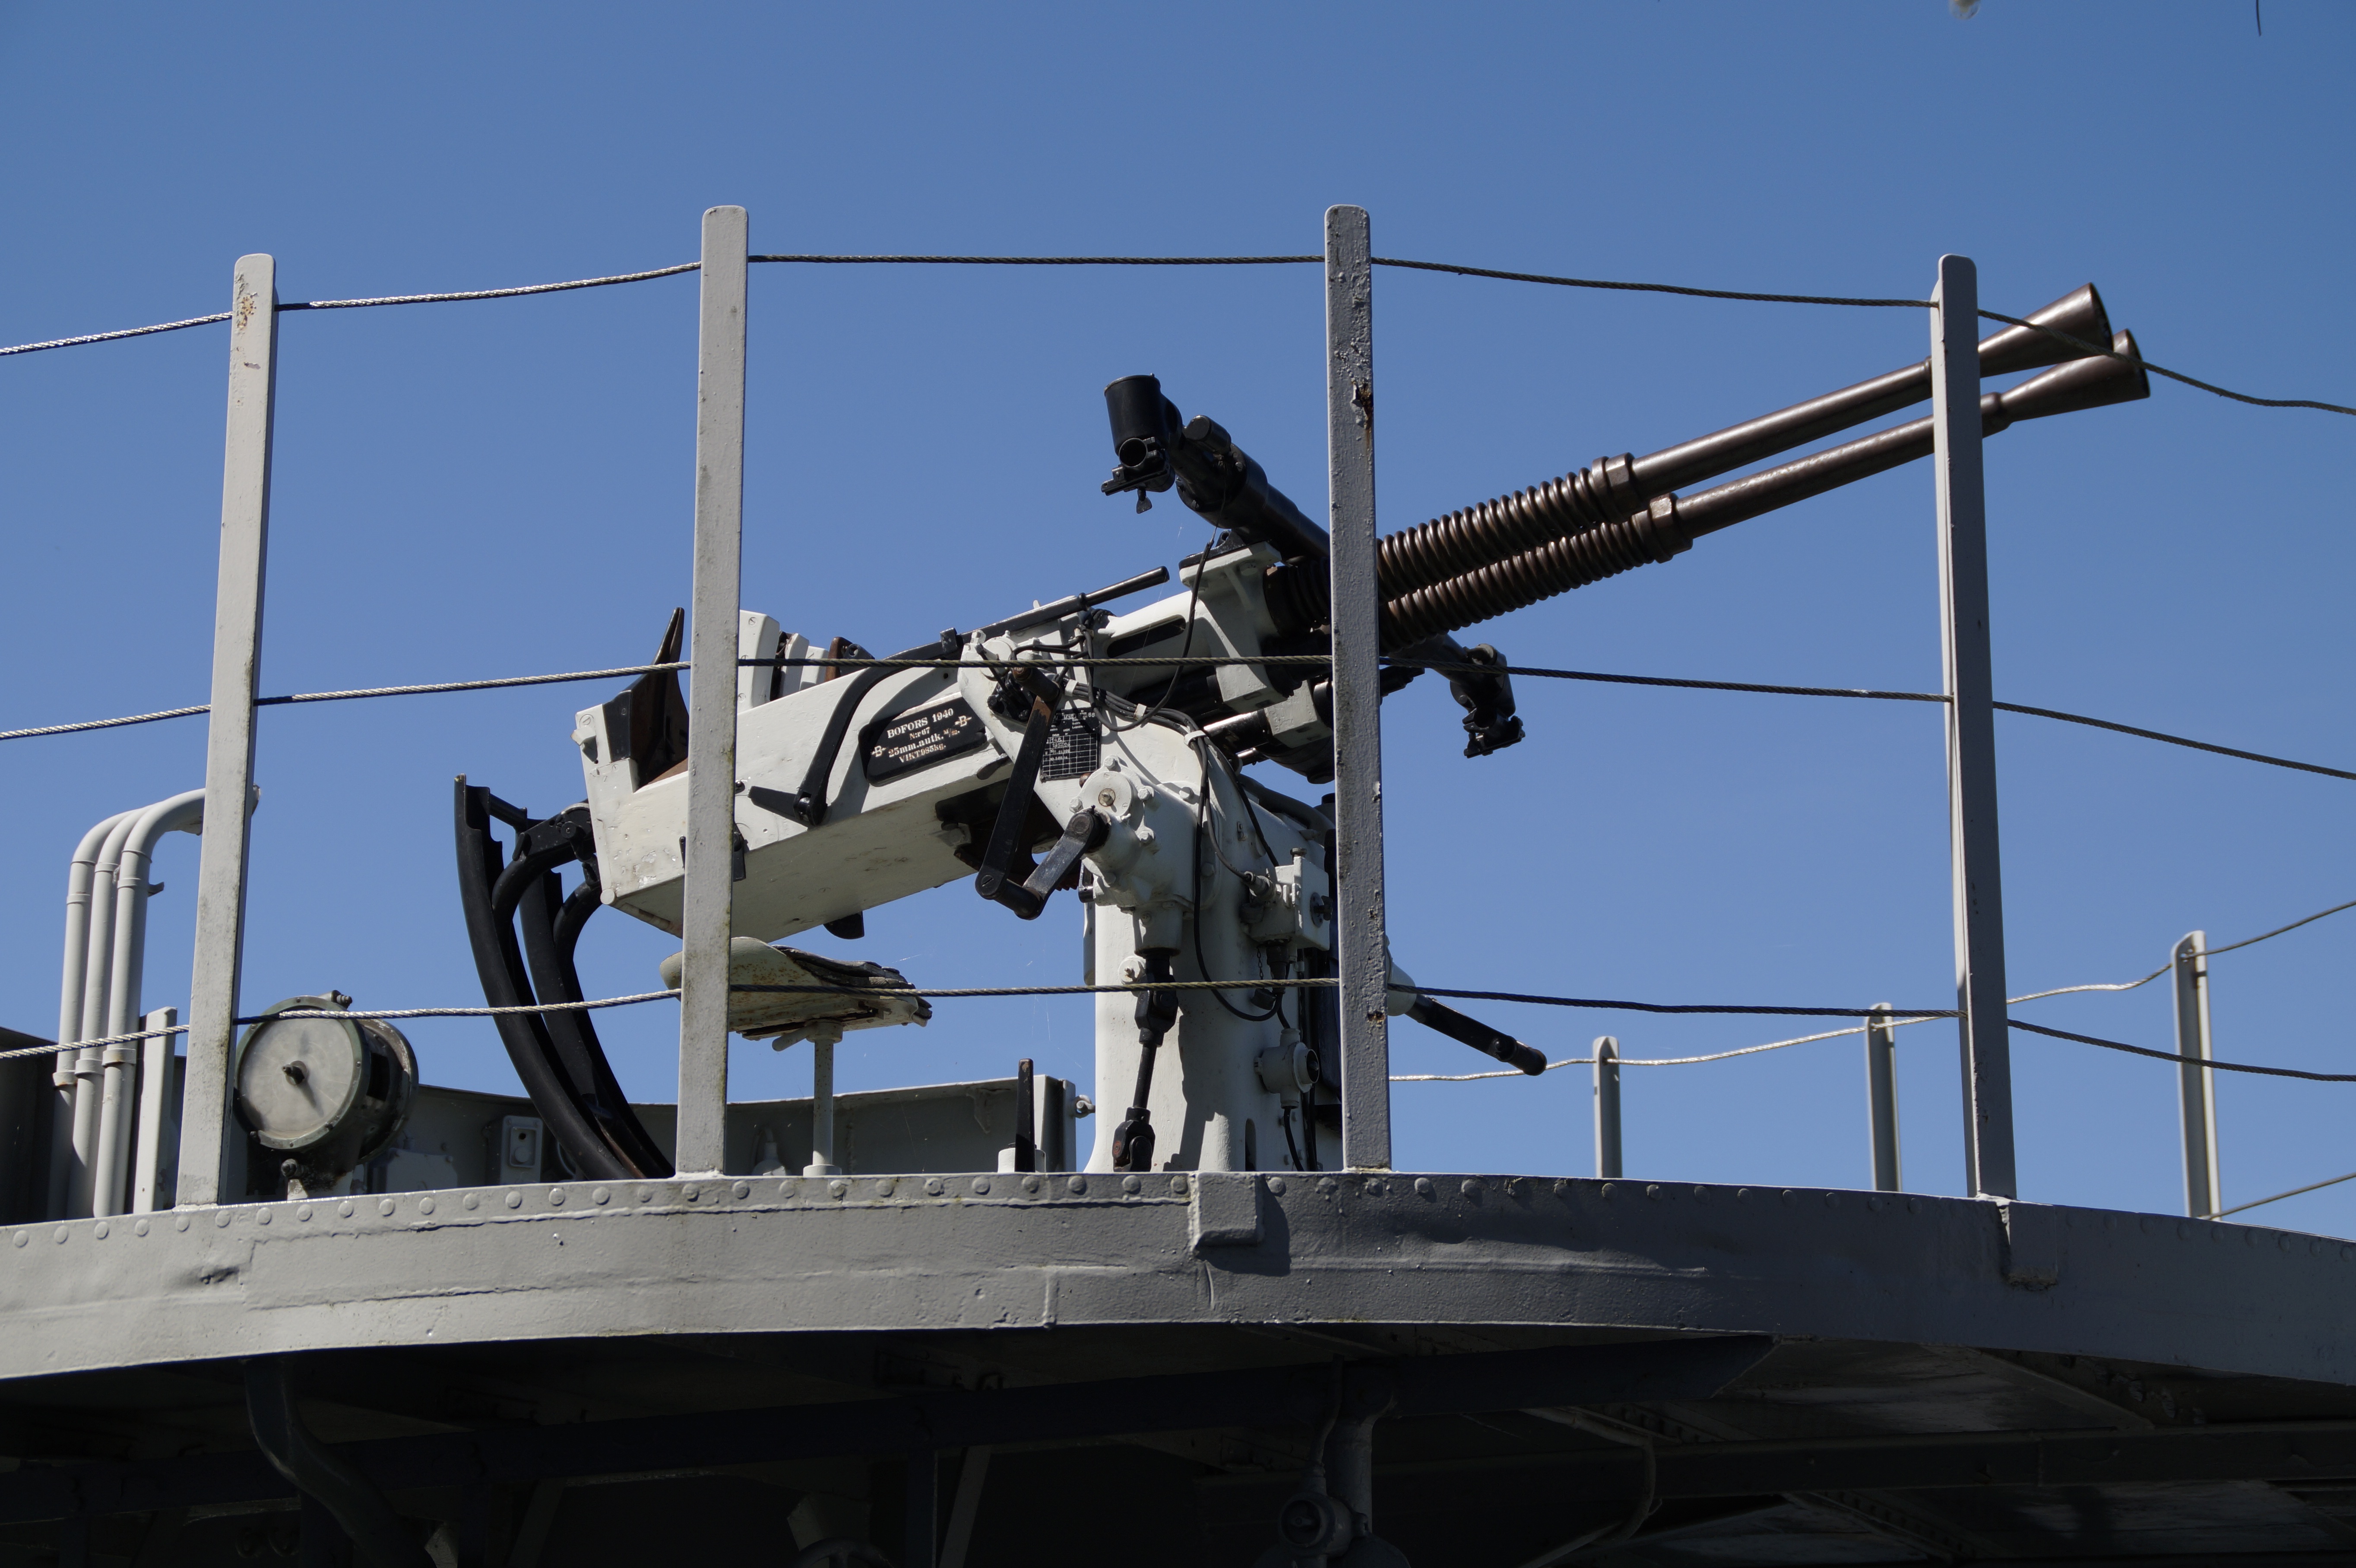
ship, military, vehicle, mast, port, fight, war, sweden, detail, navy, warship, defense, baltic sea, karlskrona